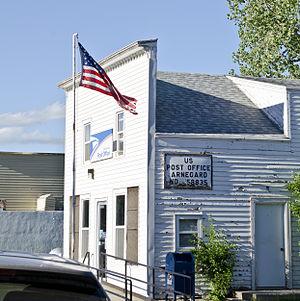
La ville d’Arnegard est située dans le comté de McKenzie, dans l’État du Dakota du Nord, aux États-Unis. Sa population s’élevait à 115 habitants lors du recensement de 2010, estimée à 161 habitants en 2018.